List of accolades received by Women Talking

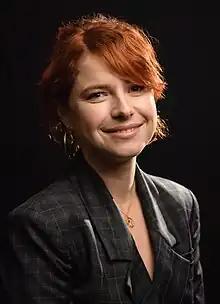
Sarah Polley received acclaim for her screenplay and direction, as did Jessie Buckley for her performance.

"Women Talking" is a 2022 American drama film written and directed by Sarah Polley. It is based on the 2018 novel of the same name by Miriam Toews, and inspired by real-life events that occurred at the Manitoba Colony in Bolivia. The film stars Rooney Mara, Claire Foy, Jessie Buckley, Judith Ivey, Ben Whishaw, and Frances McDormand, who is also a producer on the film.